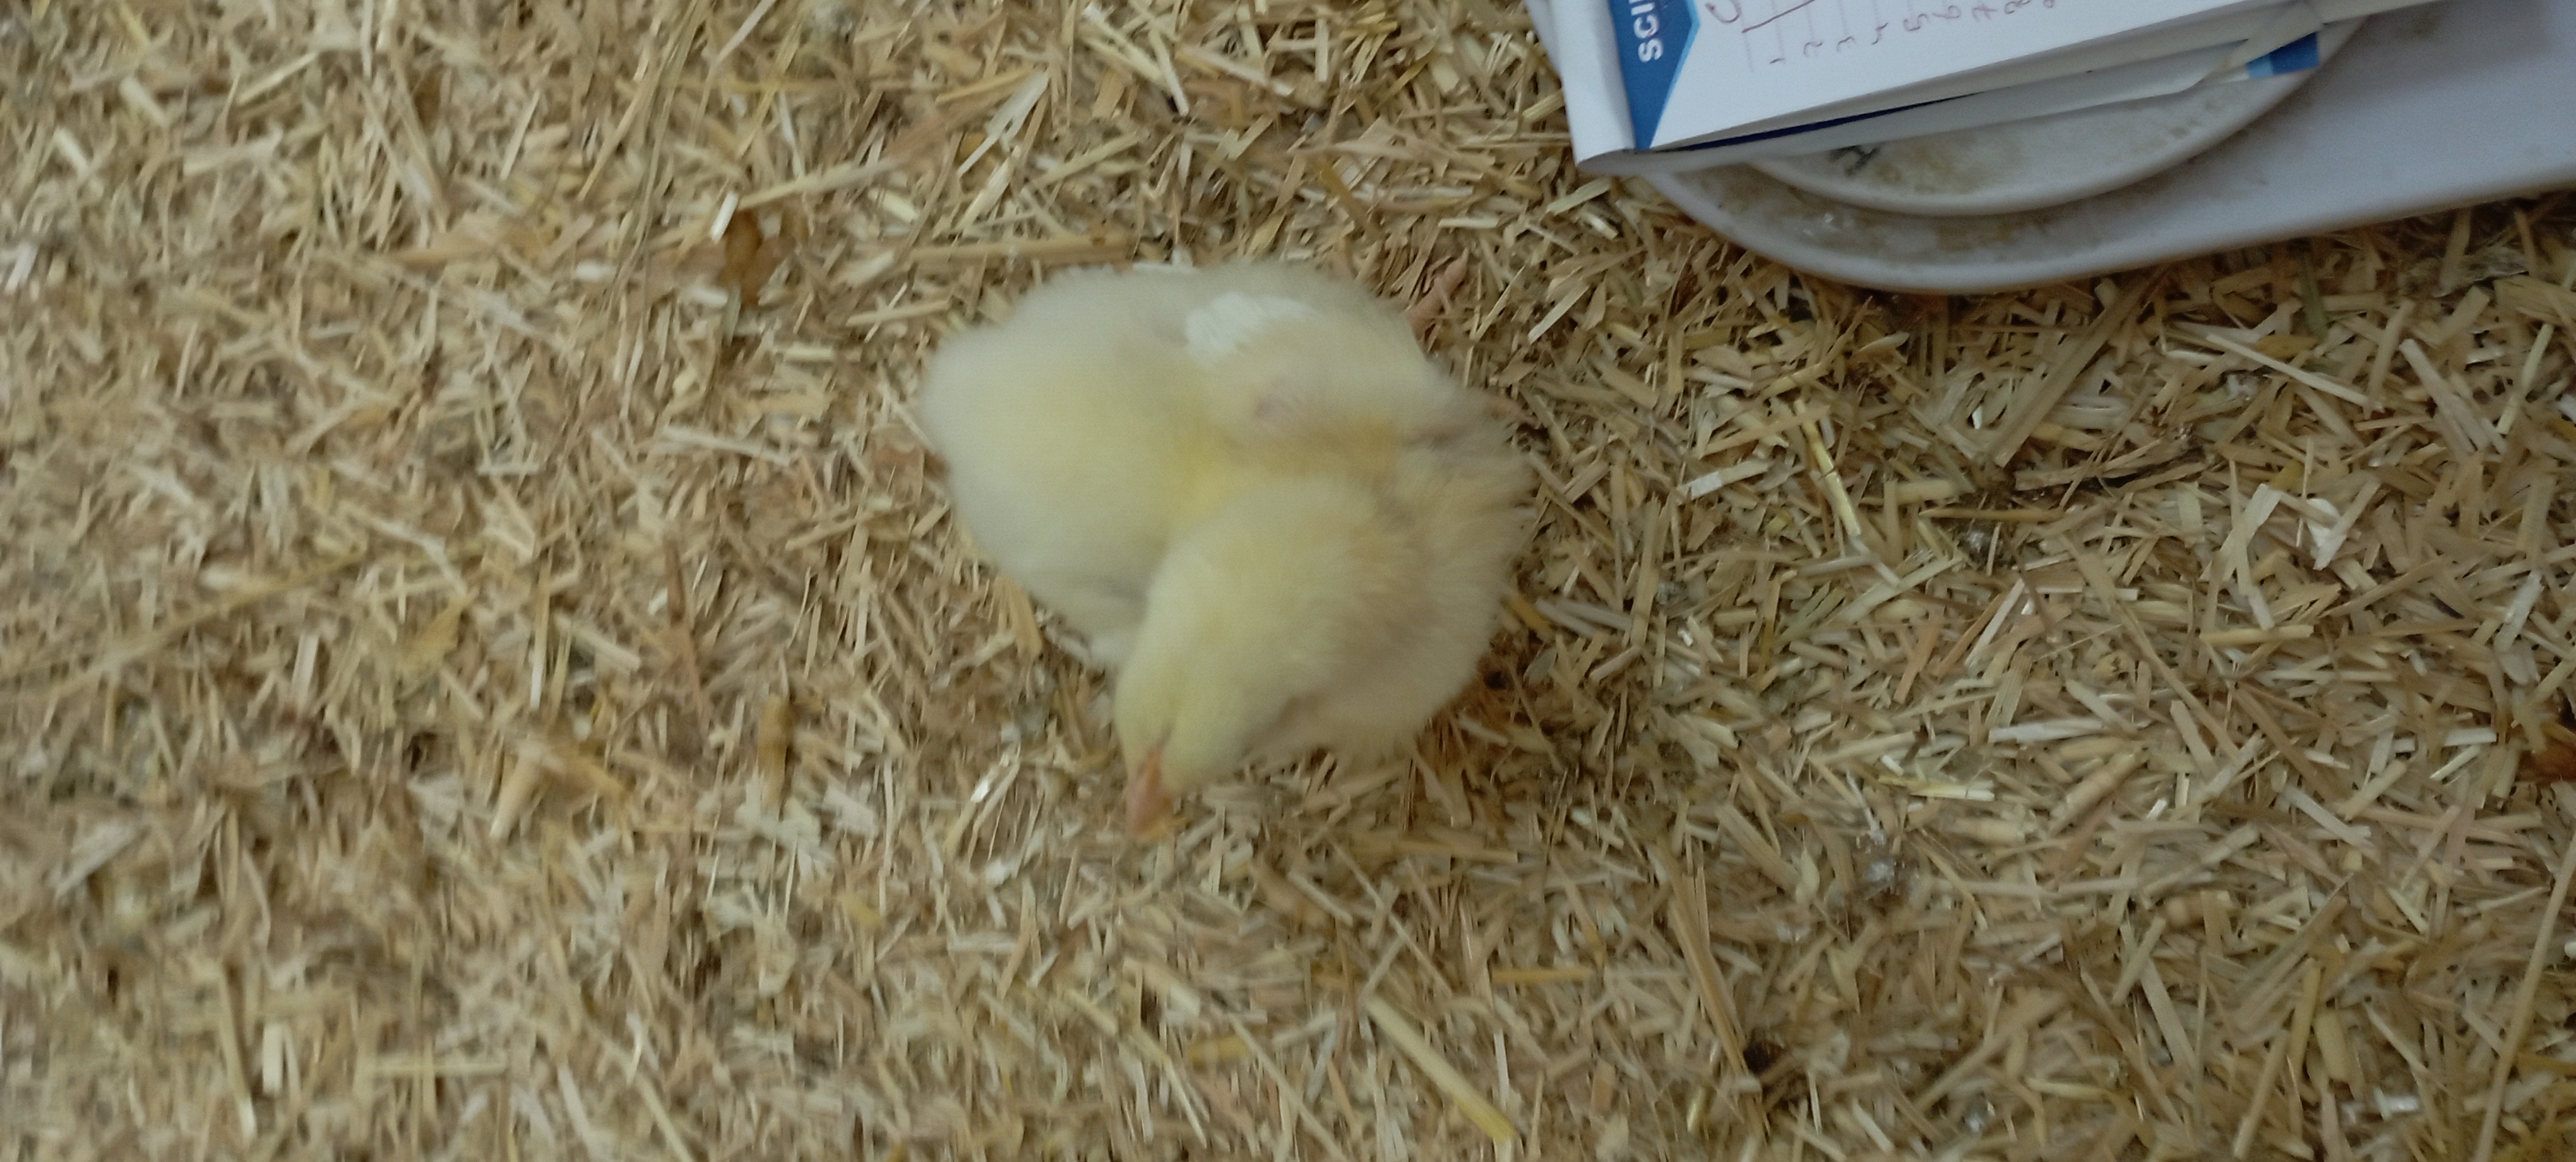
Weight: 184 g